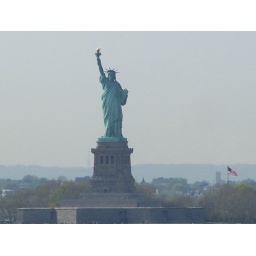
"I lift my lamp beside the golden door"